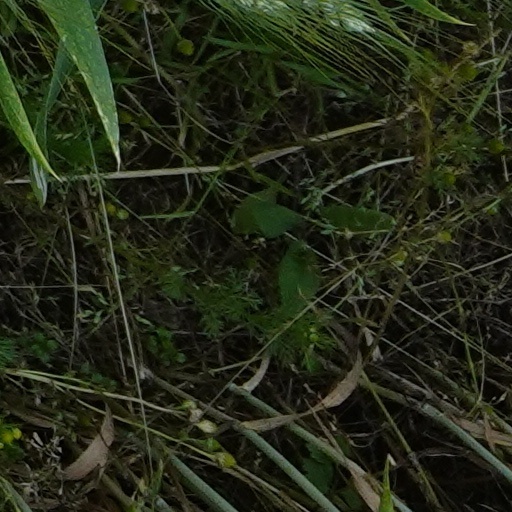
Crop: wheat